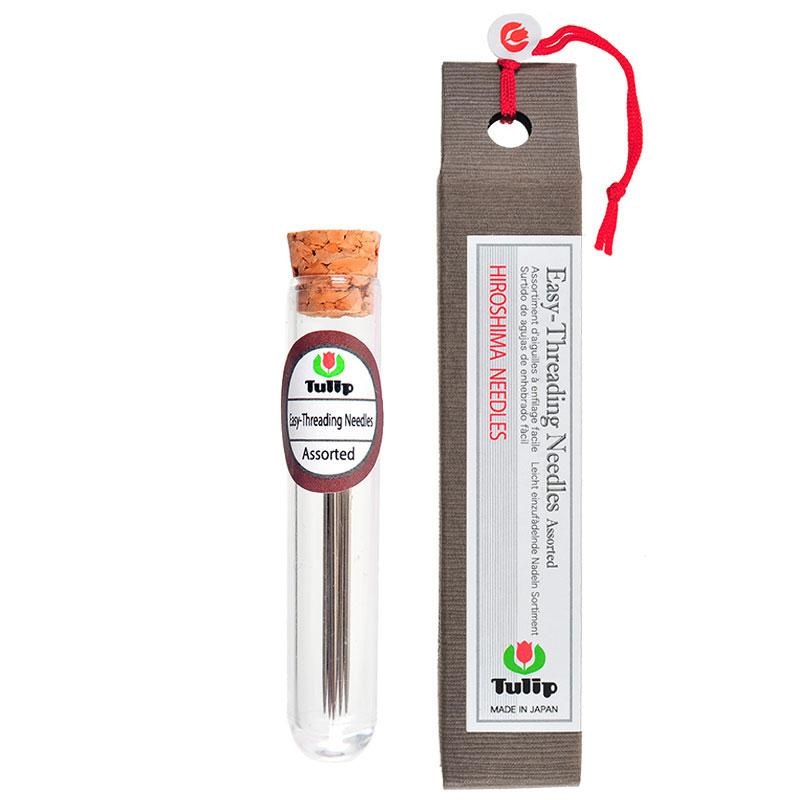
Set Agujas Japonesas Auto-Enhebrable Diferentes Tamaños
Brand: Tulip
Las agujas japonesas de Tulip simplemente son buenísimas! Pasan de manera muy suave a través de las telas y además son flexibles, lo que las hace más duraderas y fáciles de usar. Para las que nos gusta bordar son simplemente un sueño. Estas agujas tienen una ranura en la cabeza que permite poner el hilo sin tener que enhebrar. Vienen 6 agujas en un tubo de ensayo con corcho, dentro de un precioso empaque con diseño japonés. 2 x 0,89mm x 42,5mm. 2 x 0,76mm x 38,0mm. 2 x 0,71mm x 36,5mm.
Category: Arts & Entertainment > Hobbies & Creative Arts > Arts & Crafts > Art & Crafting Tools > Needles & Hooks > Hand-Sewing Needles > Embroidery Needles